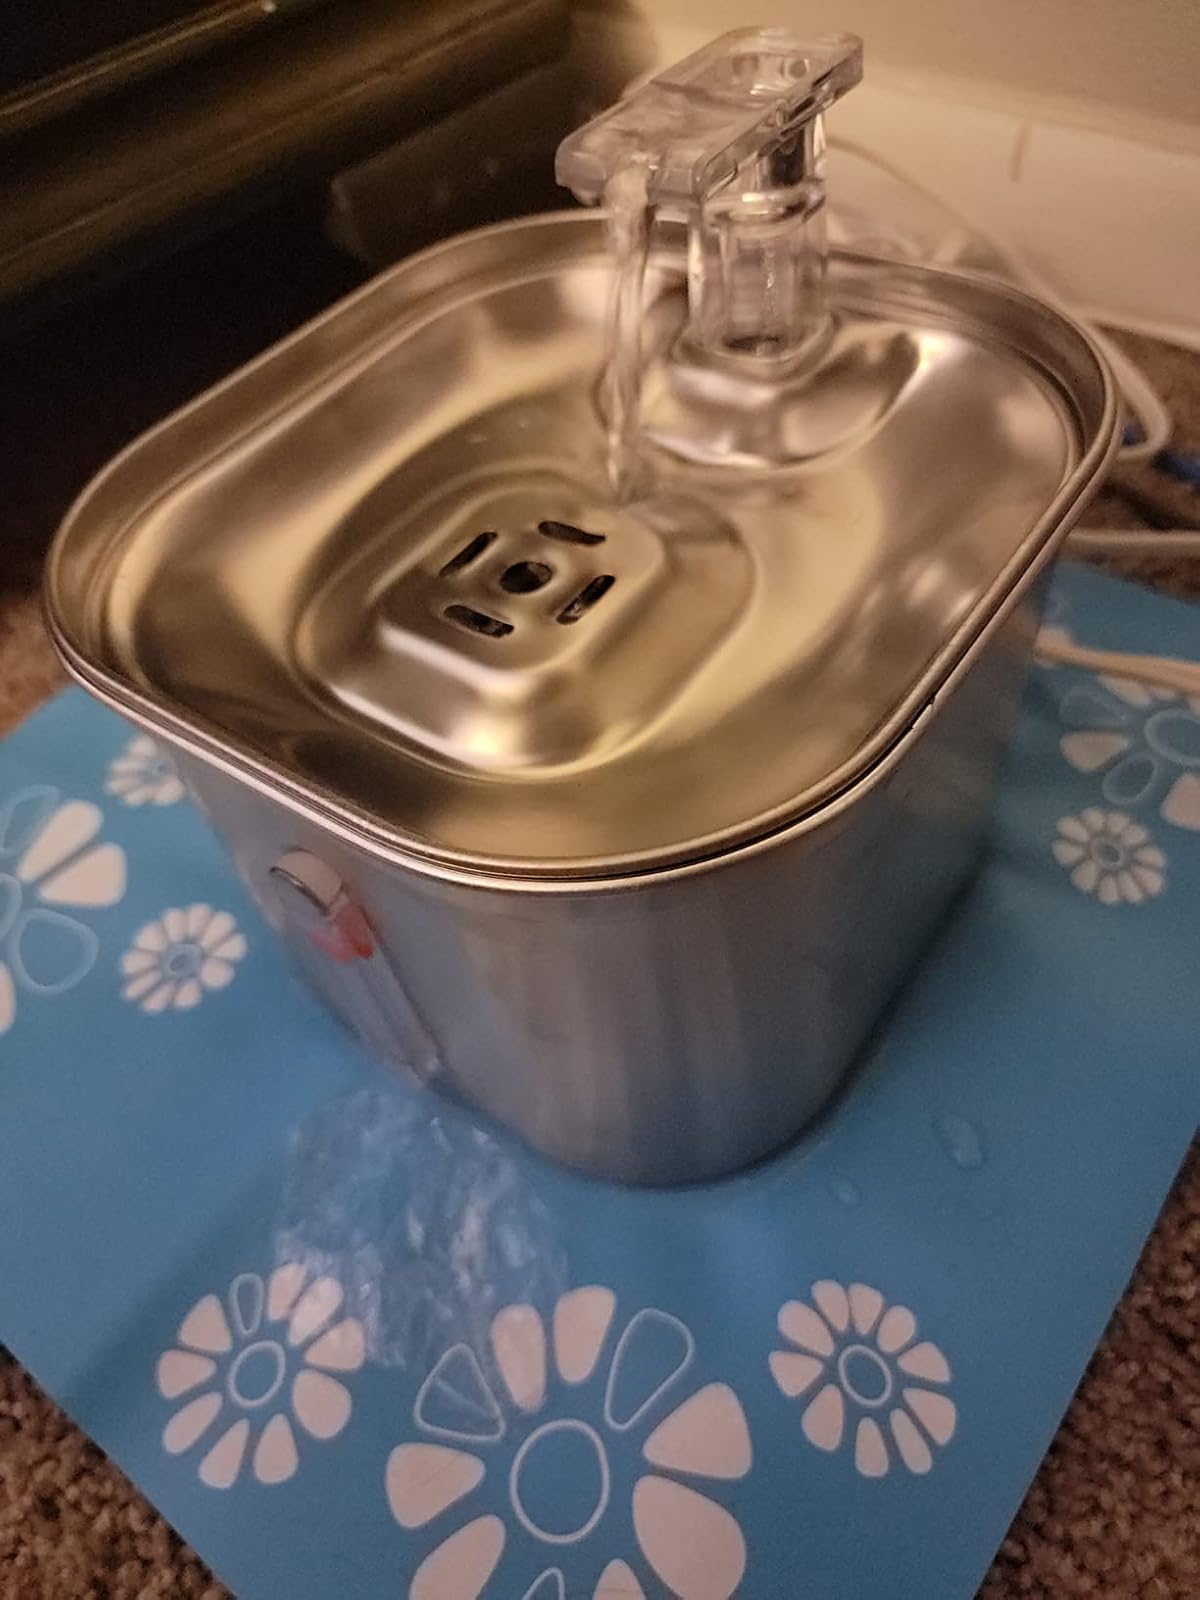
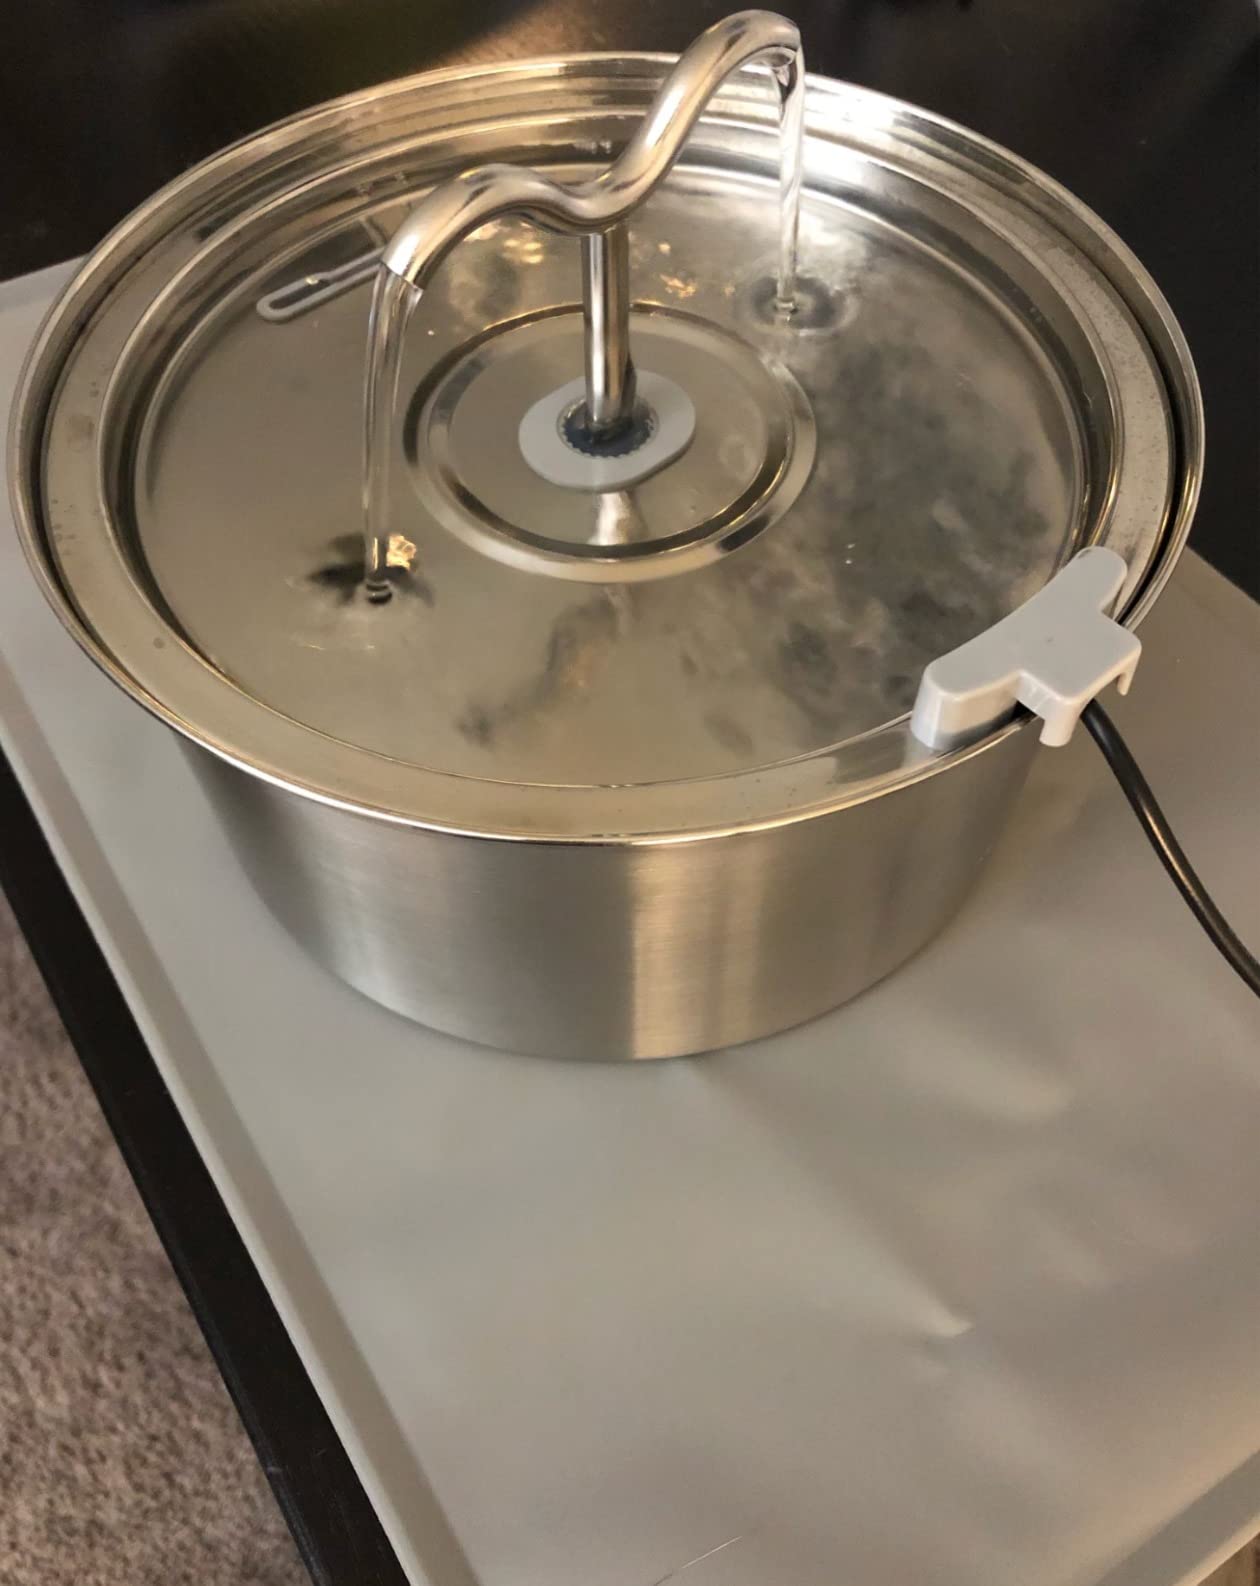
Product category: items_bowl
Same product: no